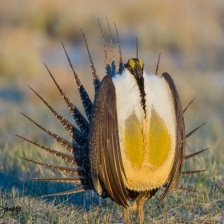
Species: GREATOR SAGE GROUSE
Scientific name: CENTROCERCUS UROPHASIANUS
ImageNet parent category: black_grouse